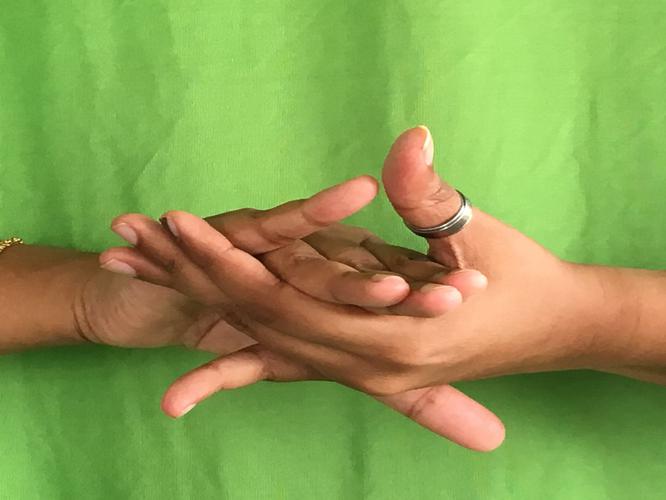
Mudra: Kurma
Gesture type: double_hand